Chlorographene

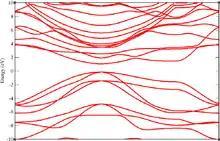
Electronic band structure of chlorographene through the high symmetry points K-Gamma-M-K

Chlorographene is a nonmagnetic semiconductor with 1.2 eV direct band gap.